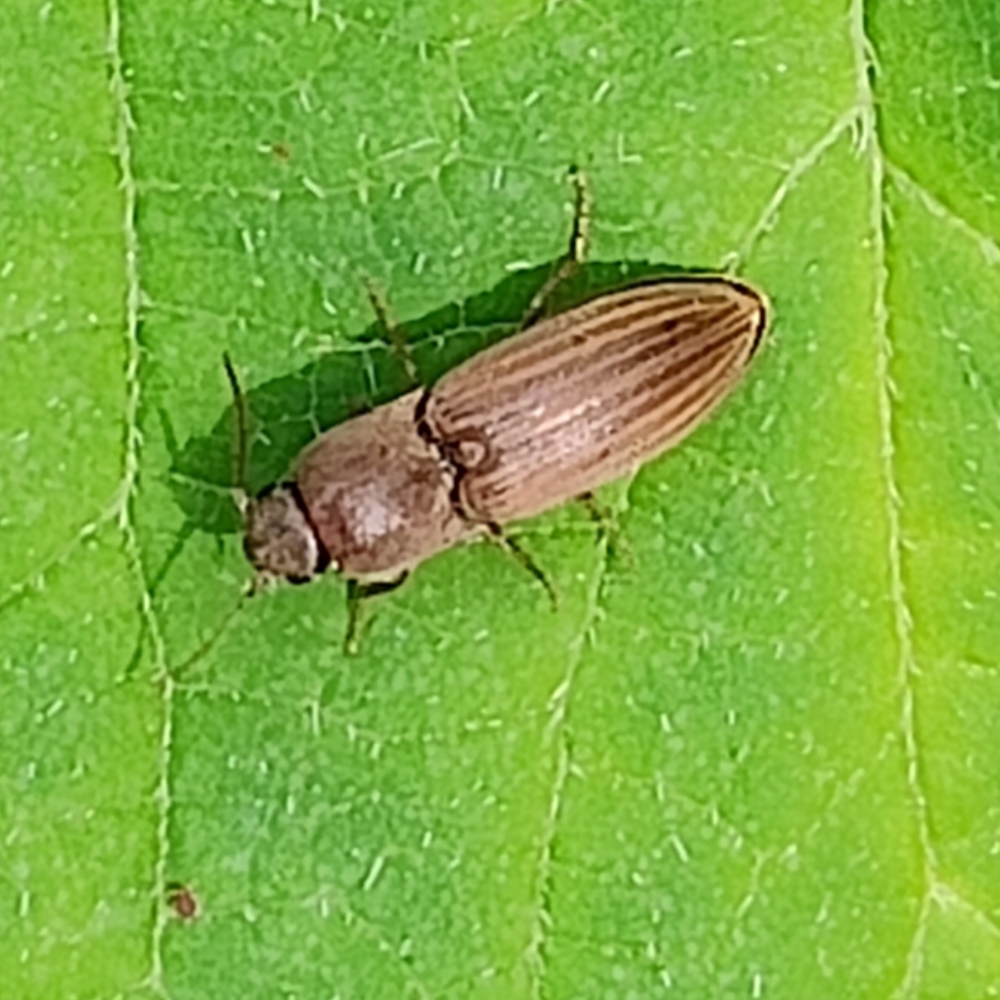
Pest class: clickbeetles_wireworms